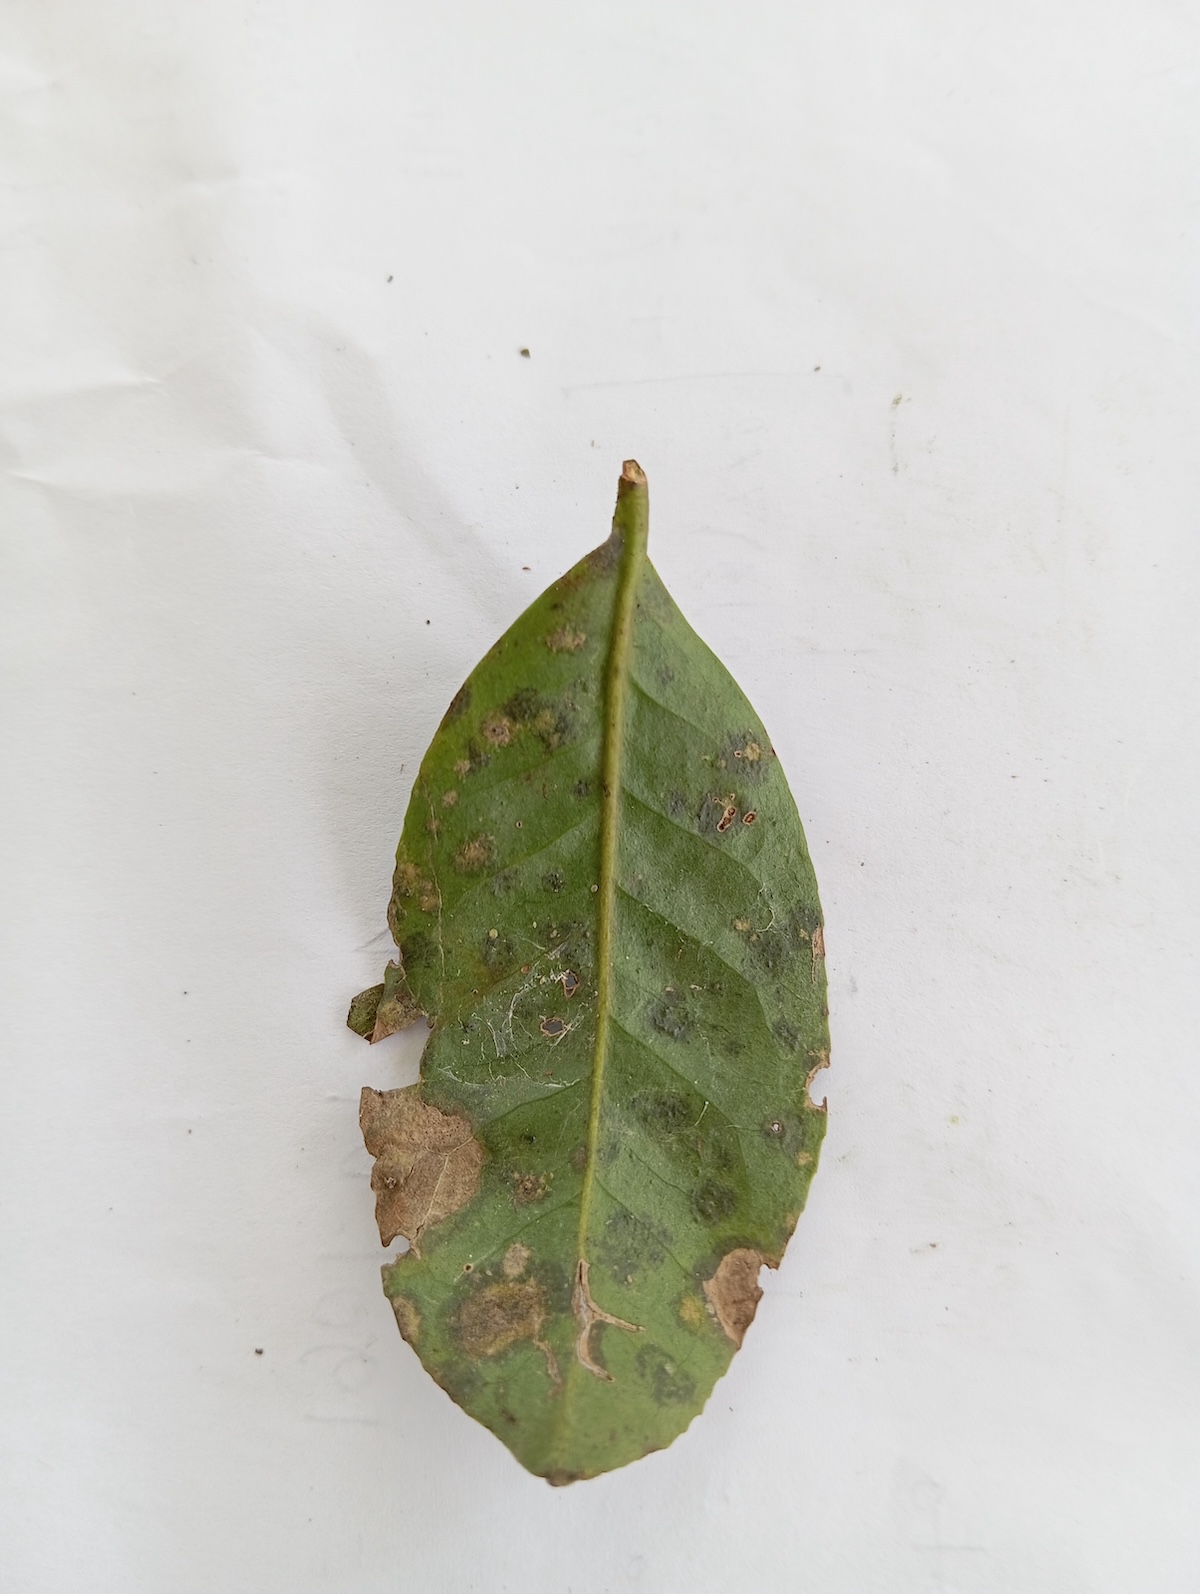
Label: Brown Blight